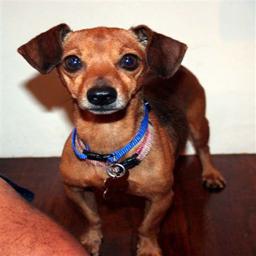
Animal: dogs